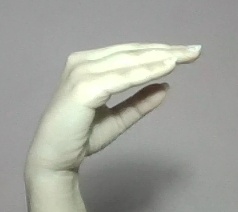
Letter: jeem